Iaia

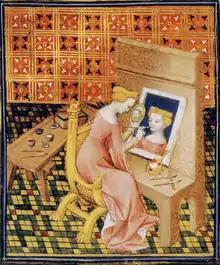
15th-century portrayal of Iaia from a French translation of "De mulieribus claris".

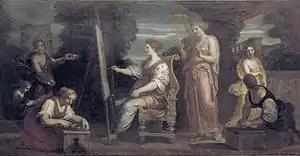
Michel Corneille the Younger, "Lala of Cyzicus Painting", Palace of Versailles, 1672

Iaia of Cyzicus, sometimes (incorrectly) called Lala or Lalla, or rendered as Laia or Maia, was a Greek painter born in Cyzicus, Roman Empire, and relatively exceptional for being a woman artist and painting women's portraits. She was alive during the time of Marcus Terentius Varro (116–27 BC). In "De Mulieribus Claris", his book of women's biographies, Boccaccio refers to her as "Marcia," possibly confusing her with the Vestal Virgin of that name. According to Pliny the Elder: "No one had a quicker hand than she in painting."